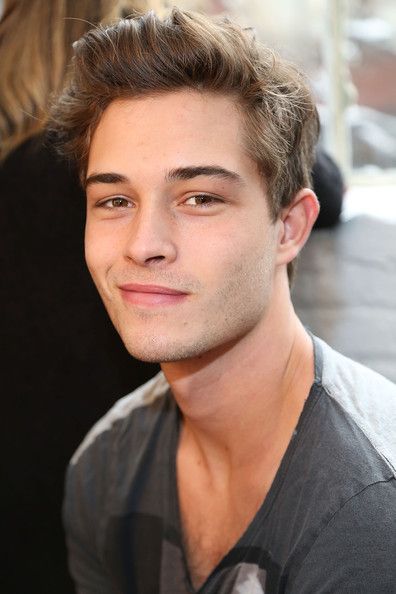
Portrait style: Real Portrait